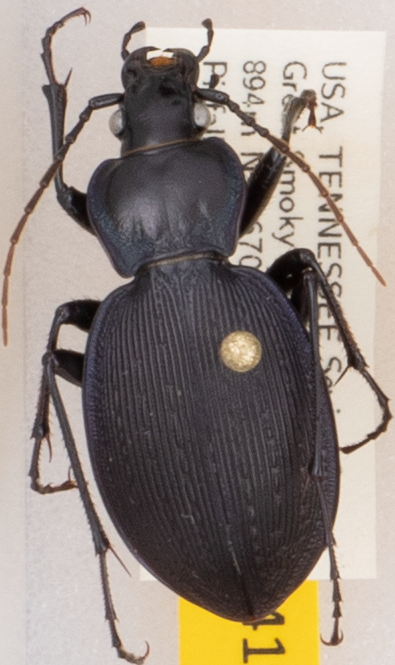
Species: Carabus goryi
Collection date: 2019-09-17
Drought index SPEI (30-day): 0.17
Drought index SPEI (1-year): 2.09
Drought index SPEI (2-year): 2.09